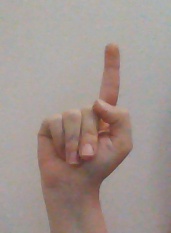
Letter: bb